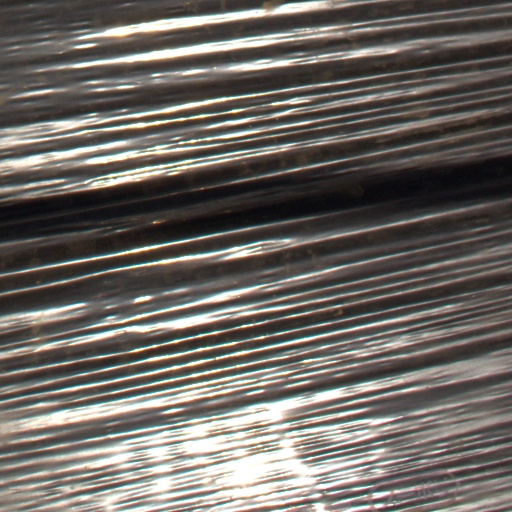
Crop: Jerusalem artichoke